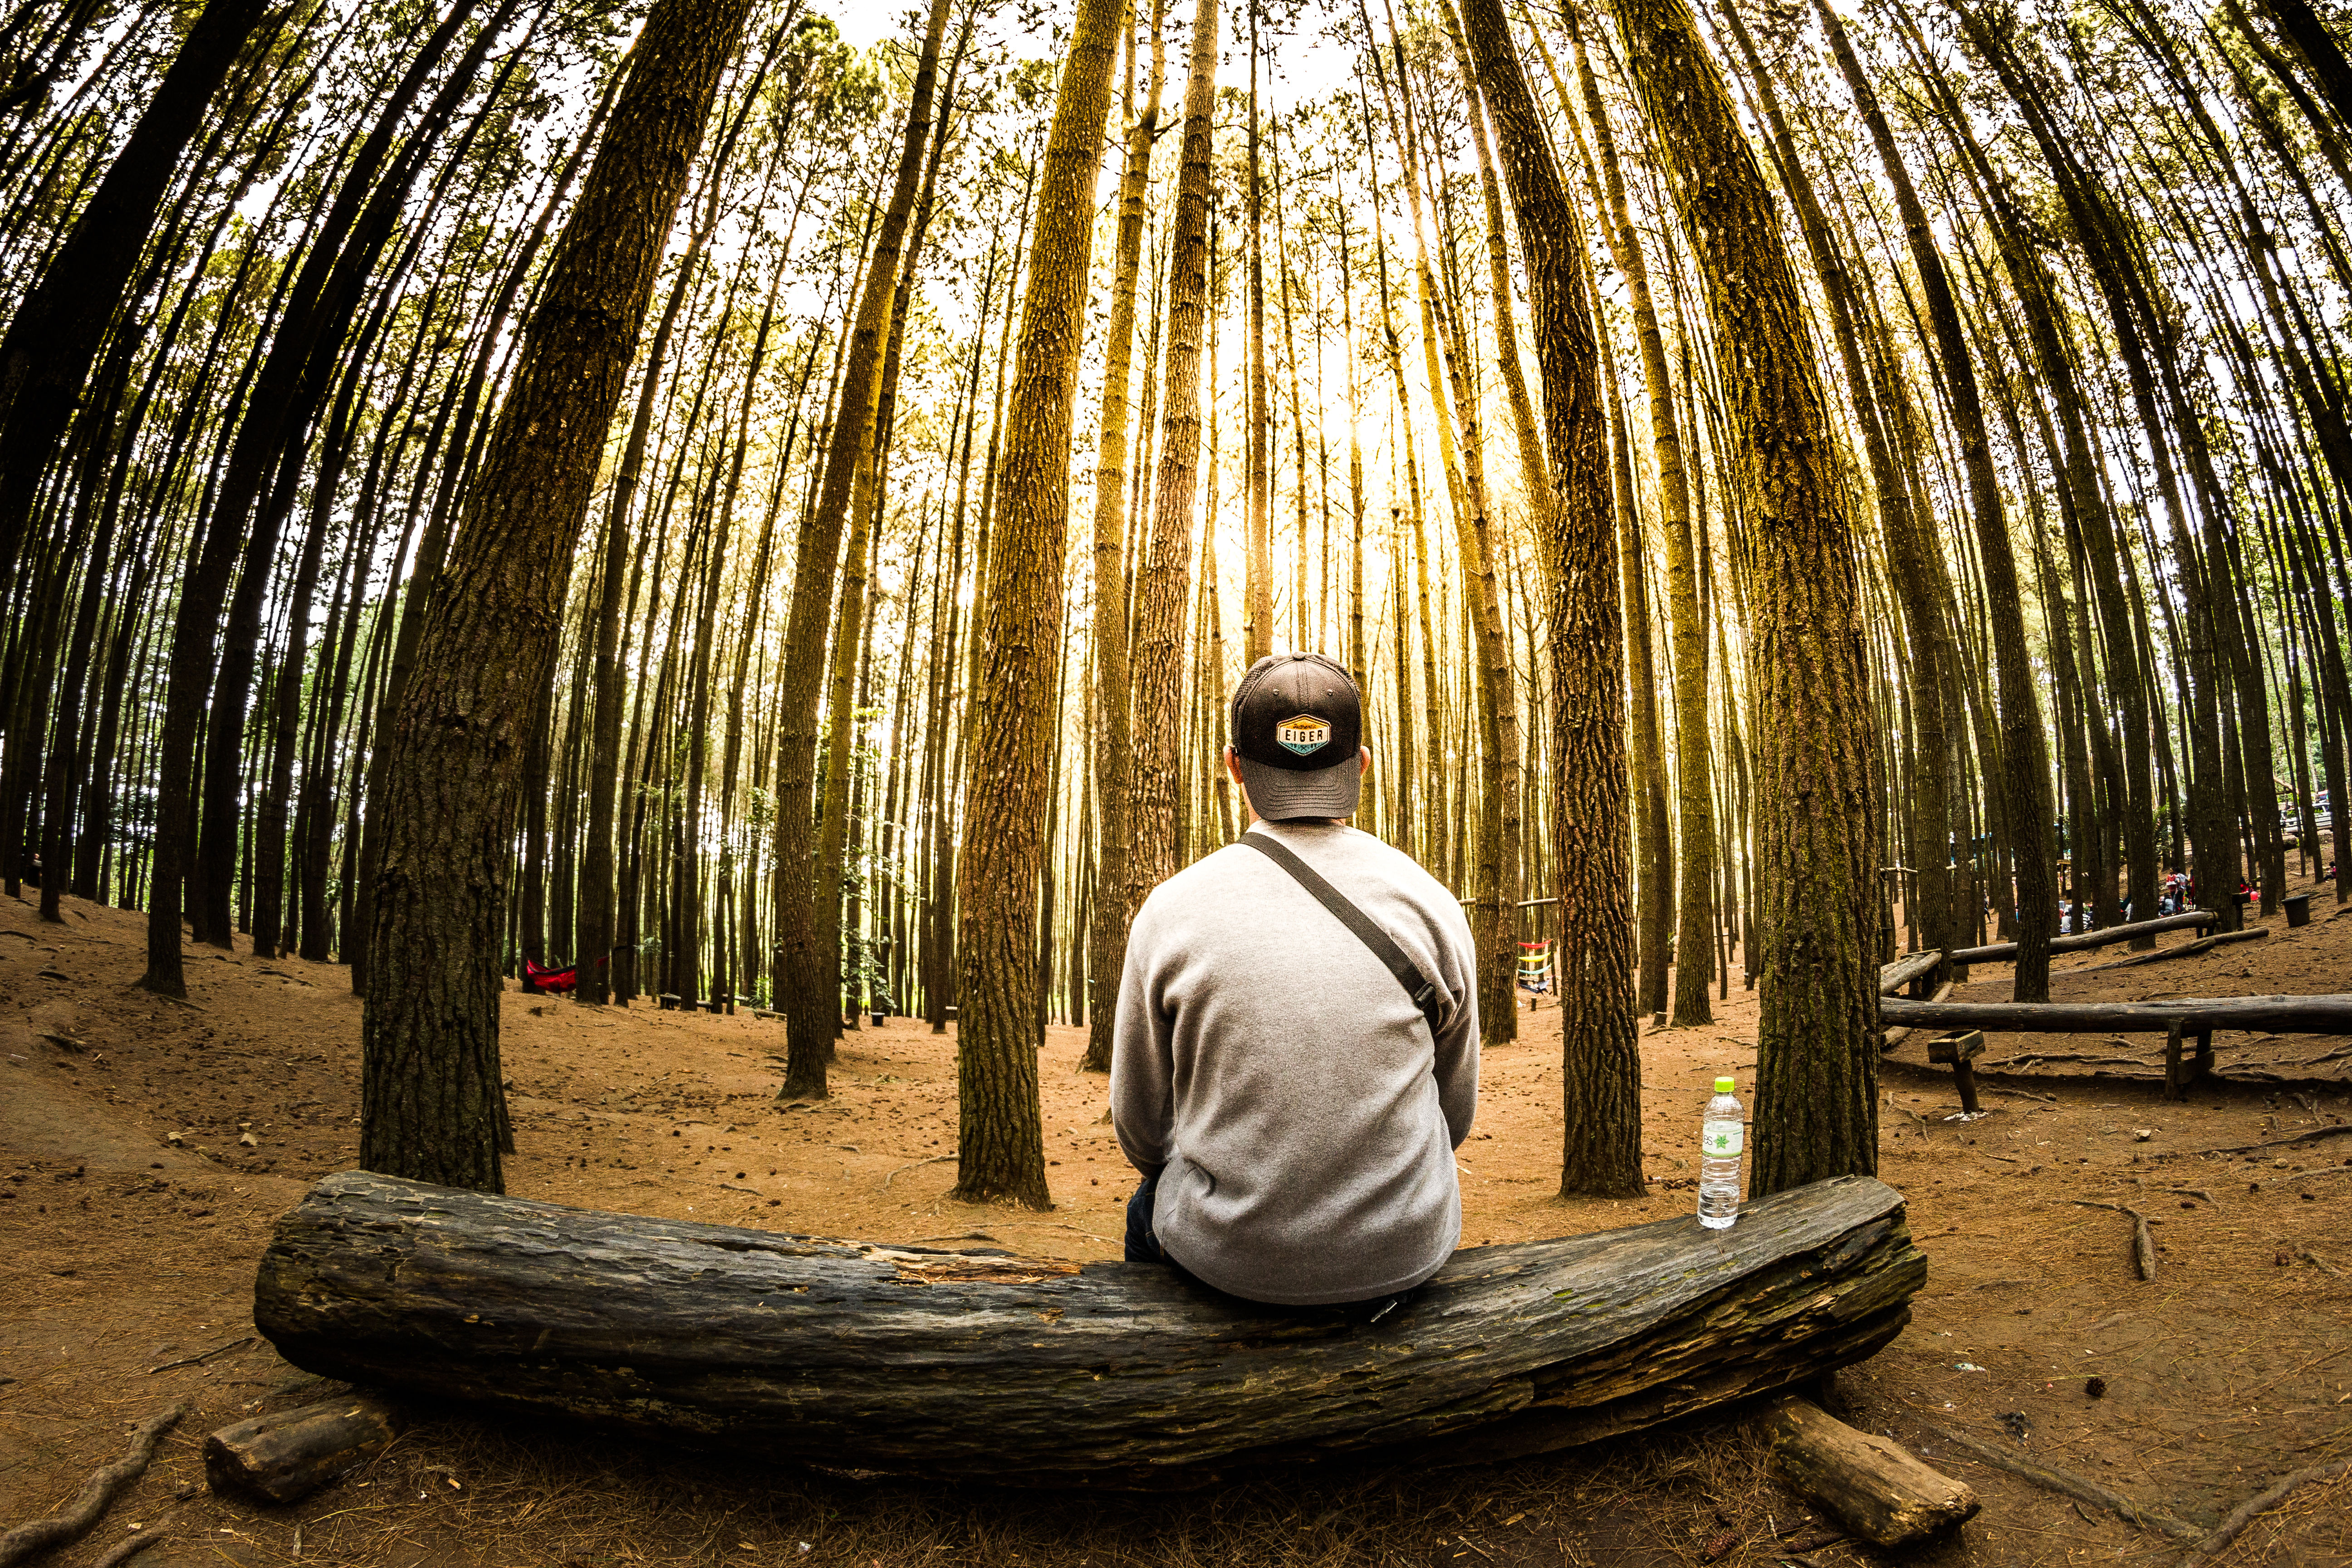
man, tree, nature, forest, person, plant, wood, sunlight, morning, spring, sitting, autumn, trees, outdoors, woods, temple, habitat, wood logs, natural environment, woody plant, arecales